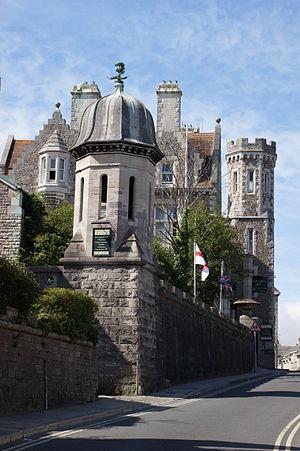
Le maître de carrière est le propriétaire ou l'exploitant d'une carrière, utilisée pour la production de pierre de taille ou d'autres matériaux de construction et de sculpture. Il dirige des tailleurs de pierres, des carriers, des sculpteurs, des maçons afin de permettre l'extraction, l'acheminement de pierres et la construction d'édifices.